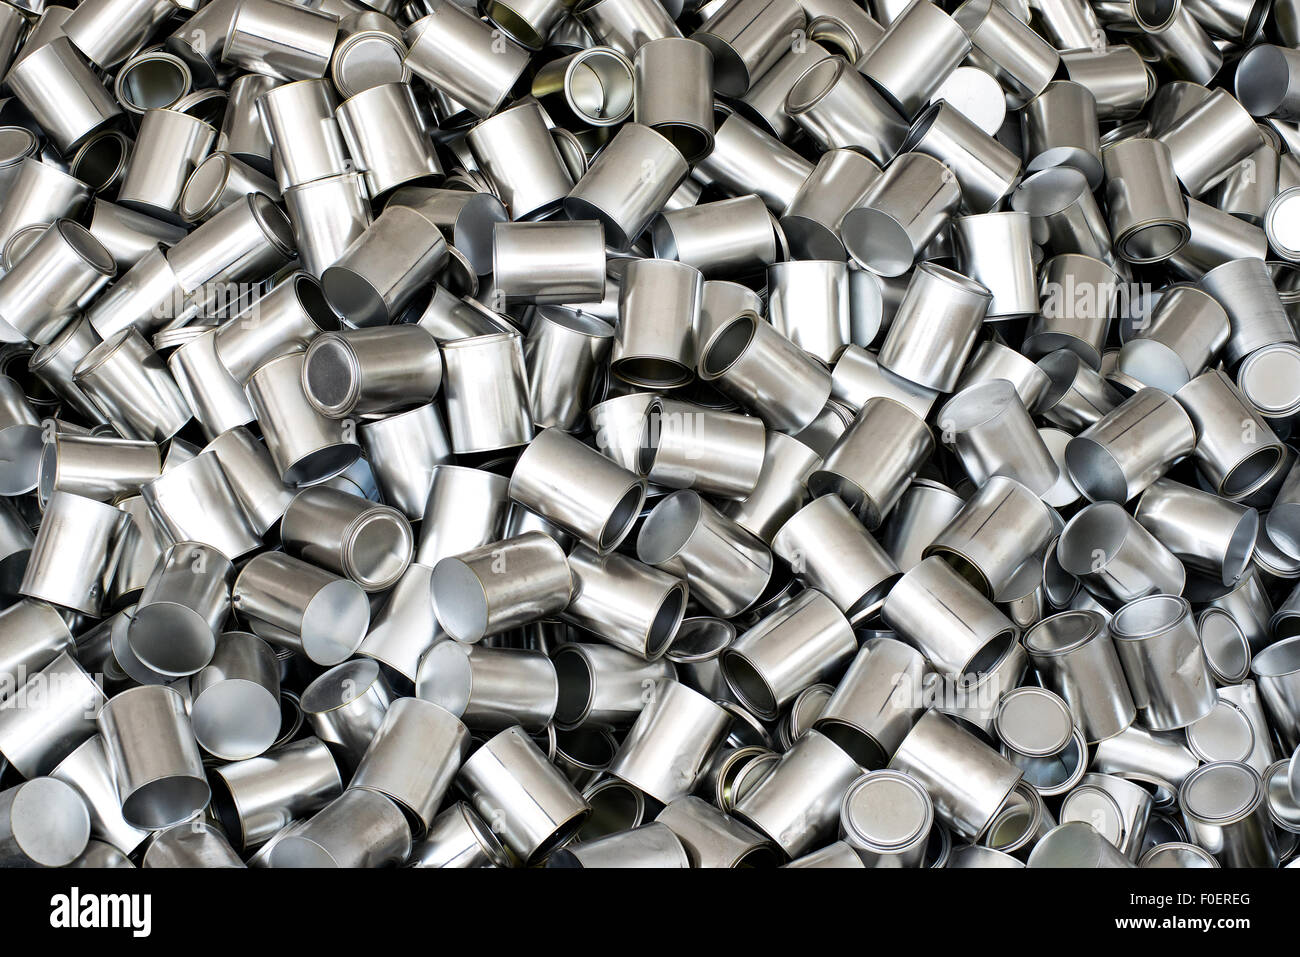
Label: metal